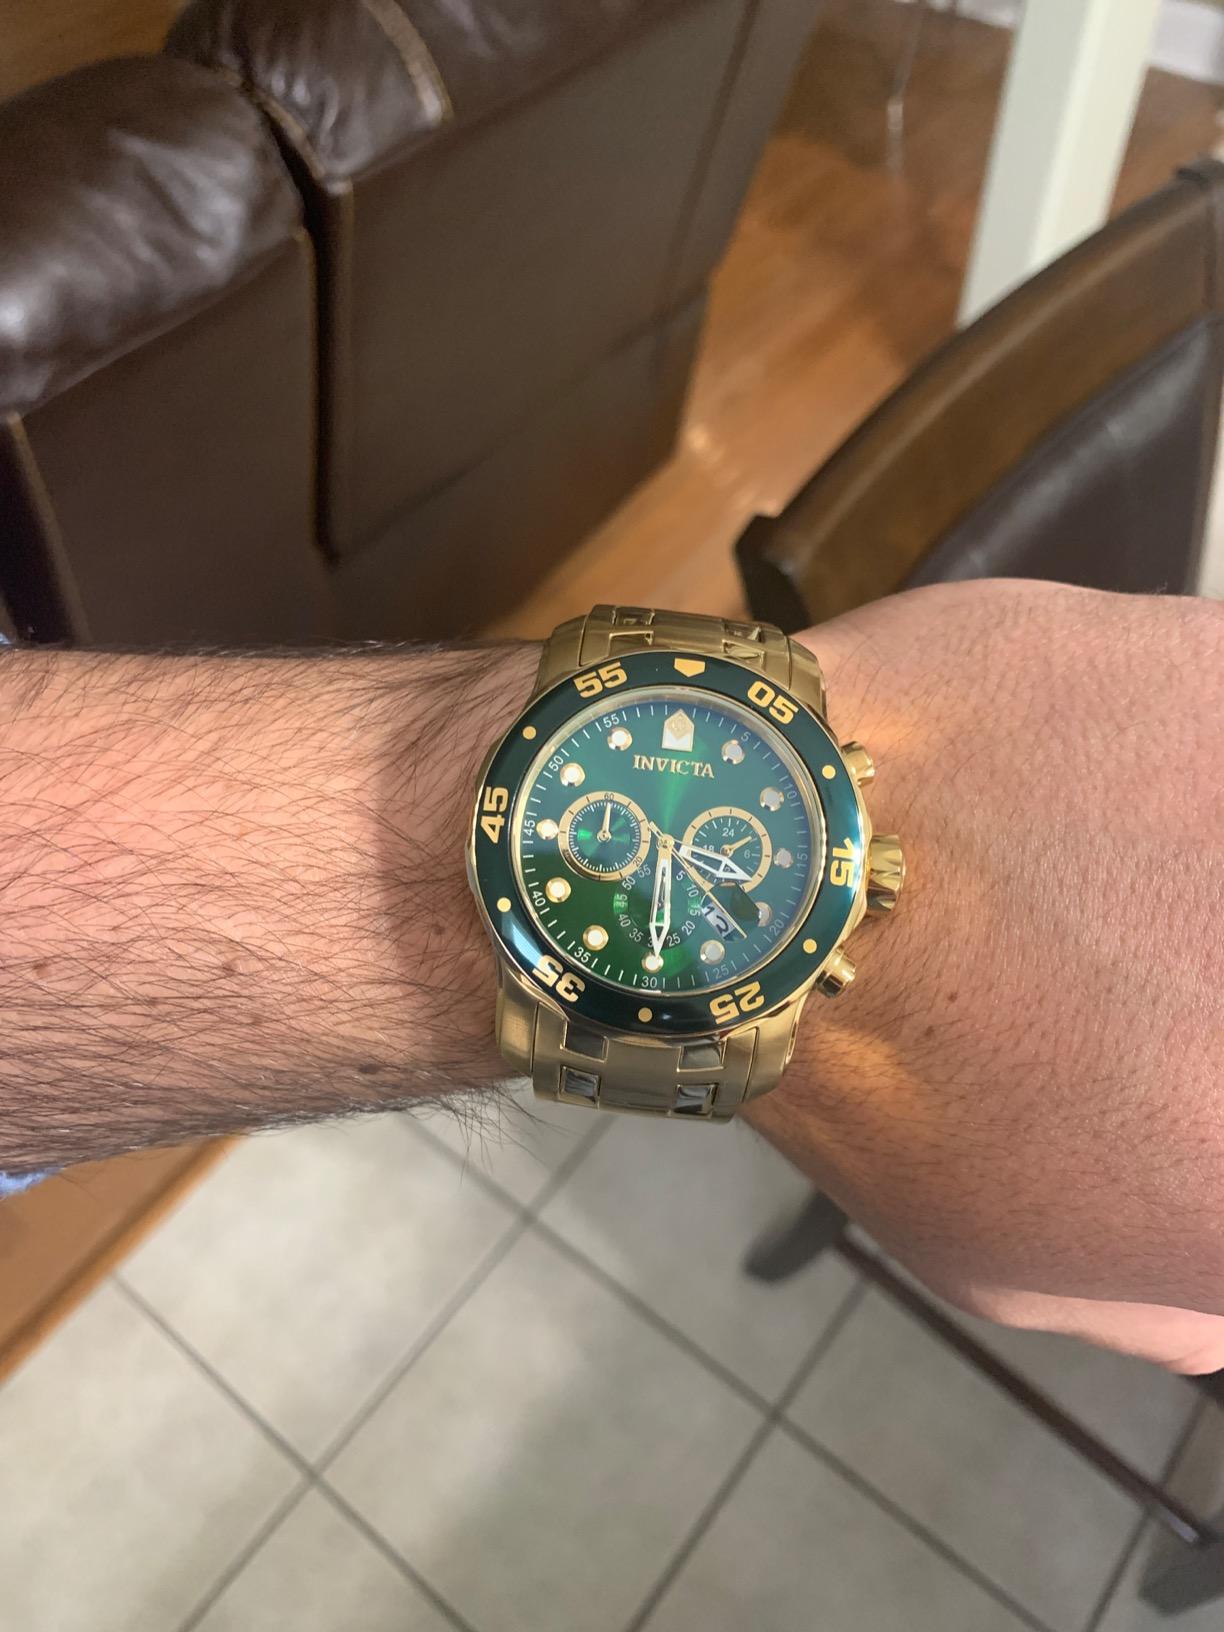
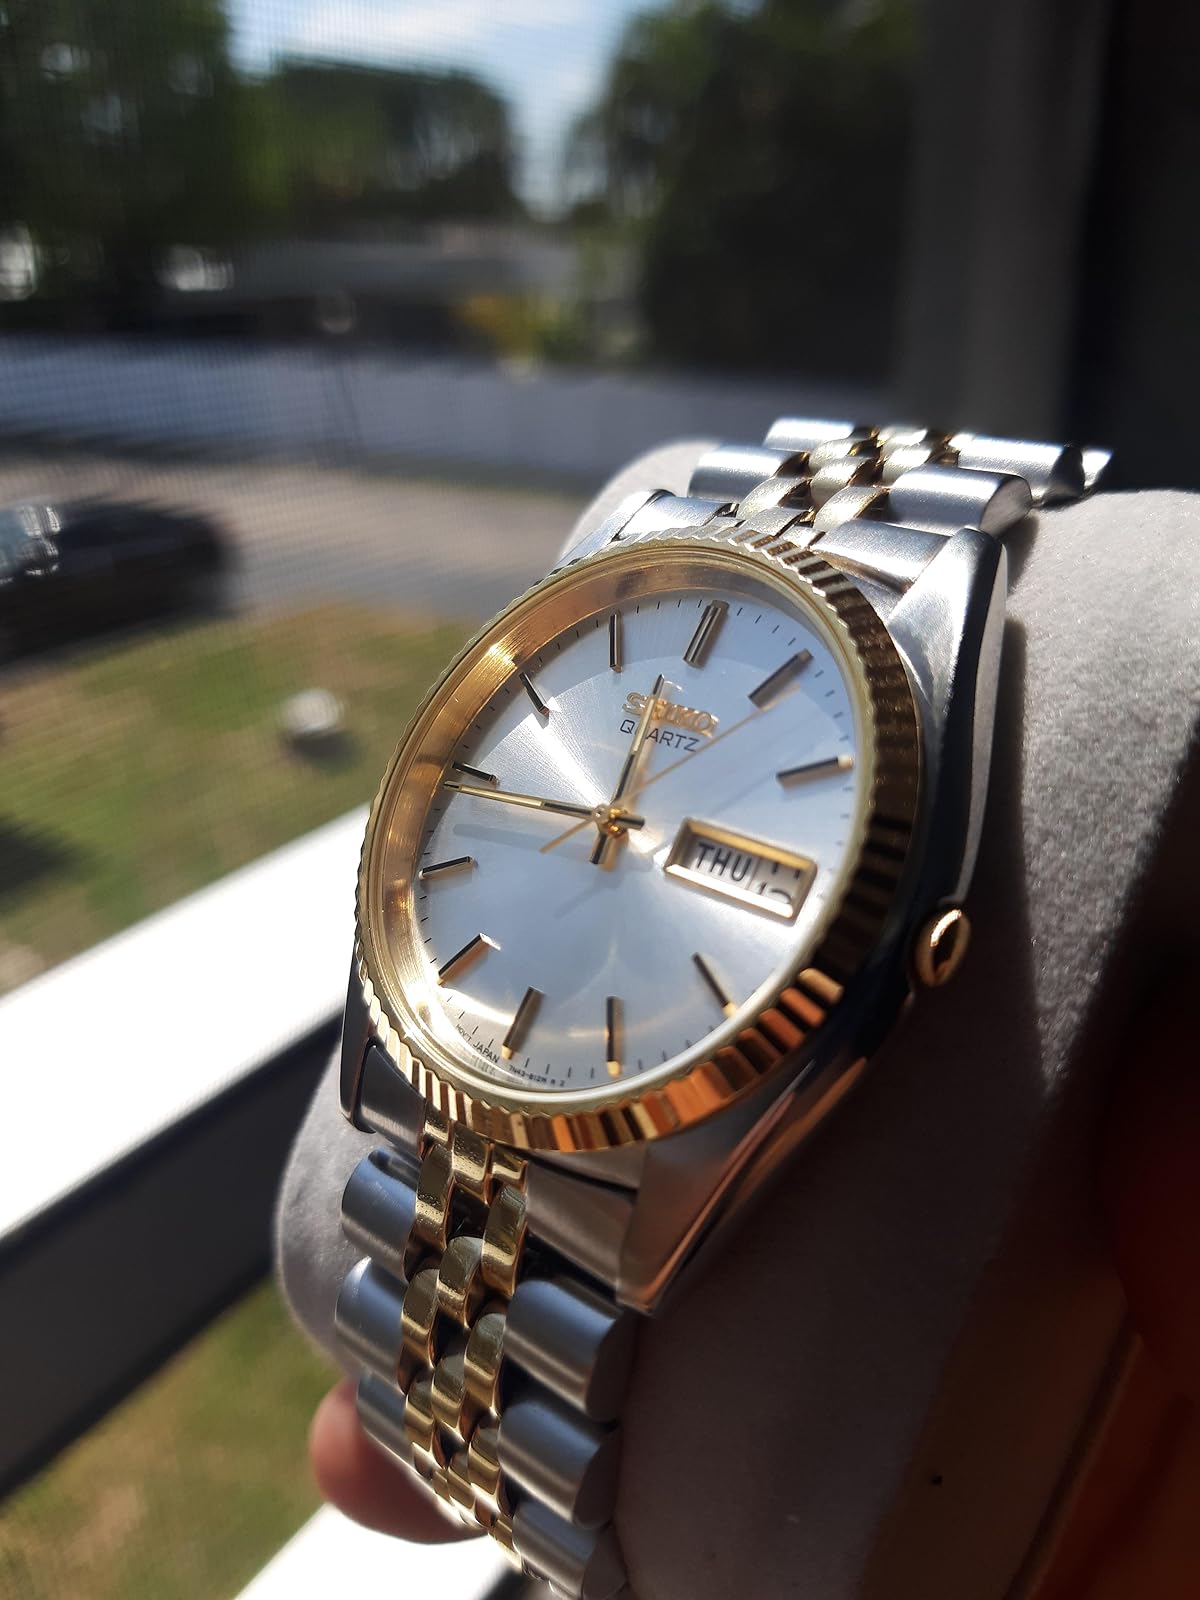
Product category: accessories_watch
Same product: no